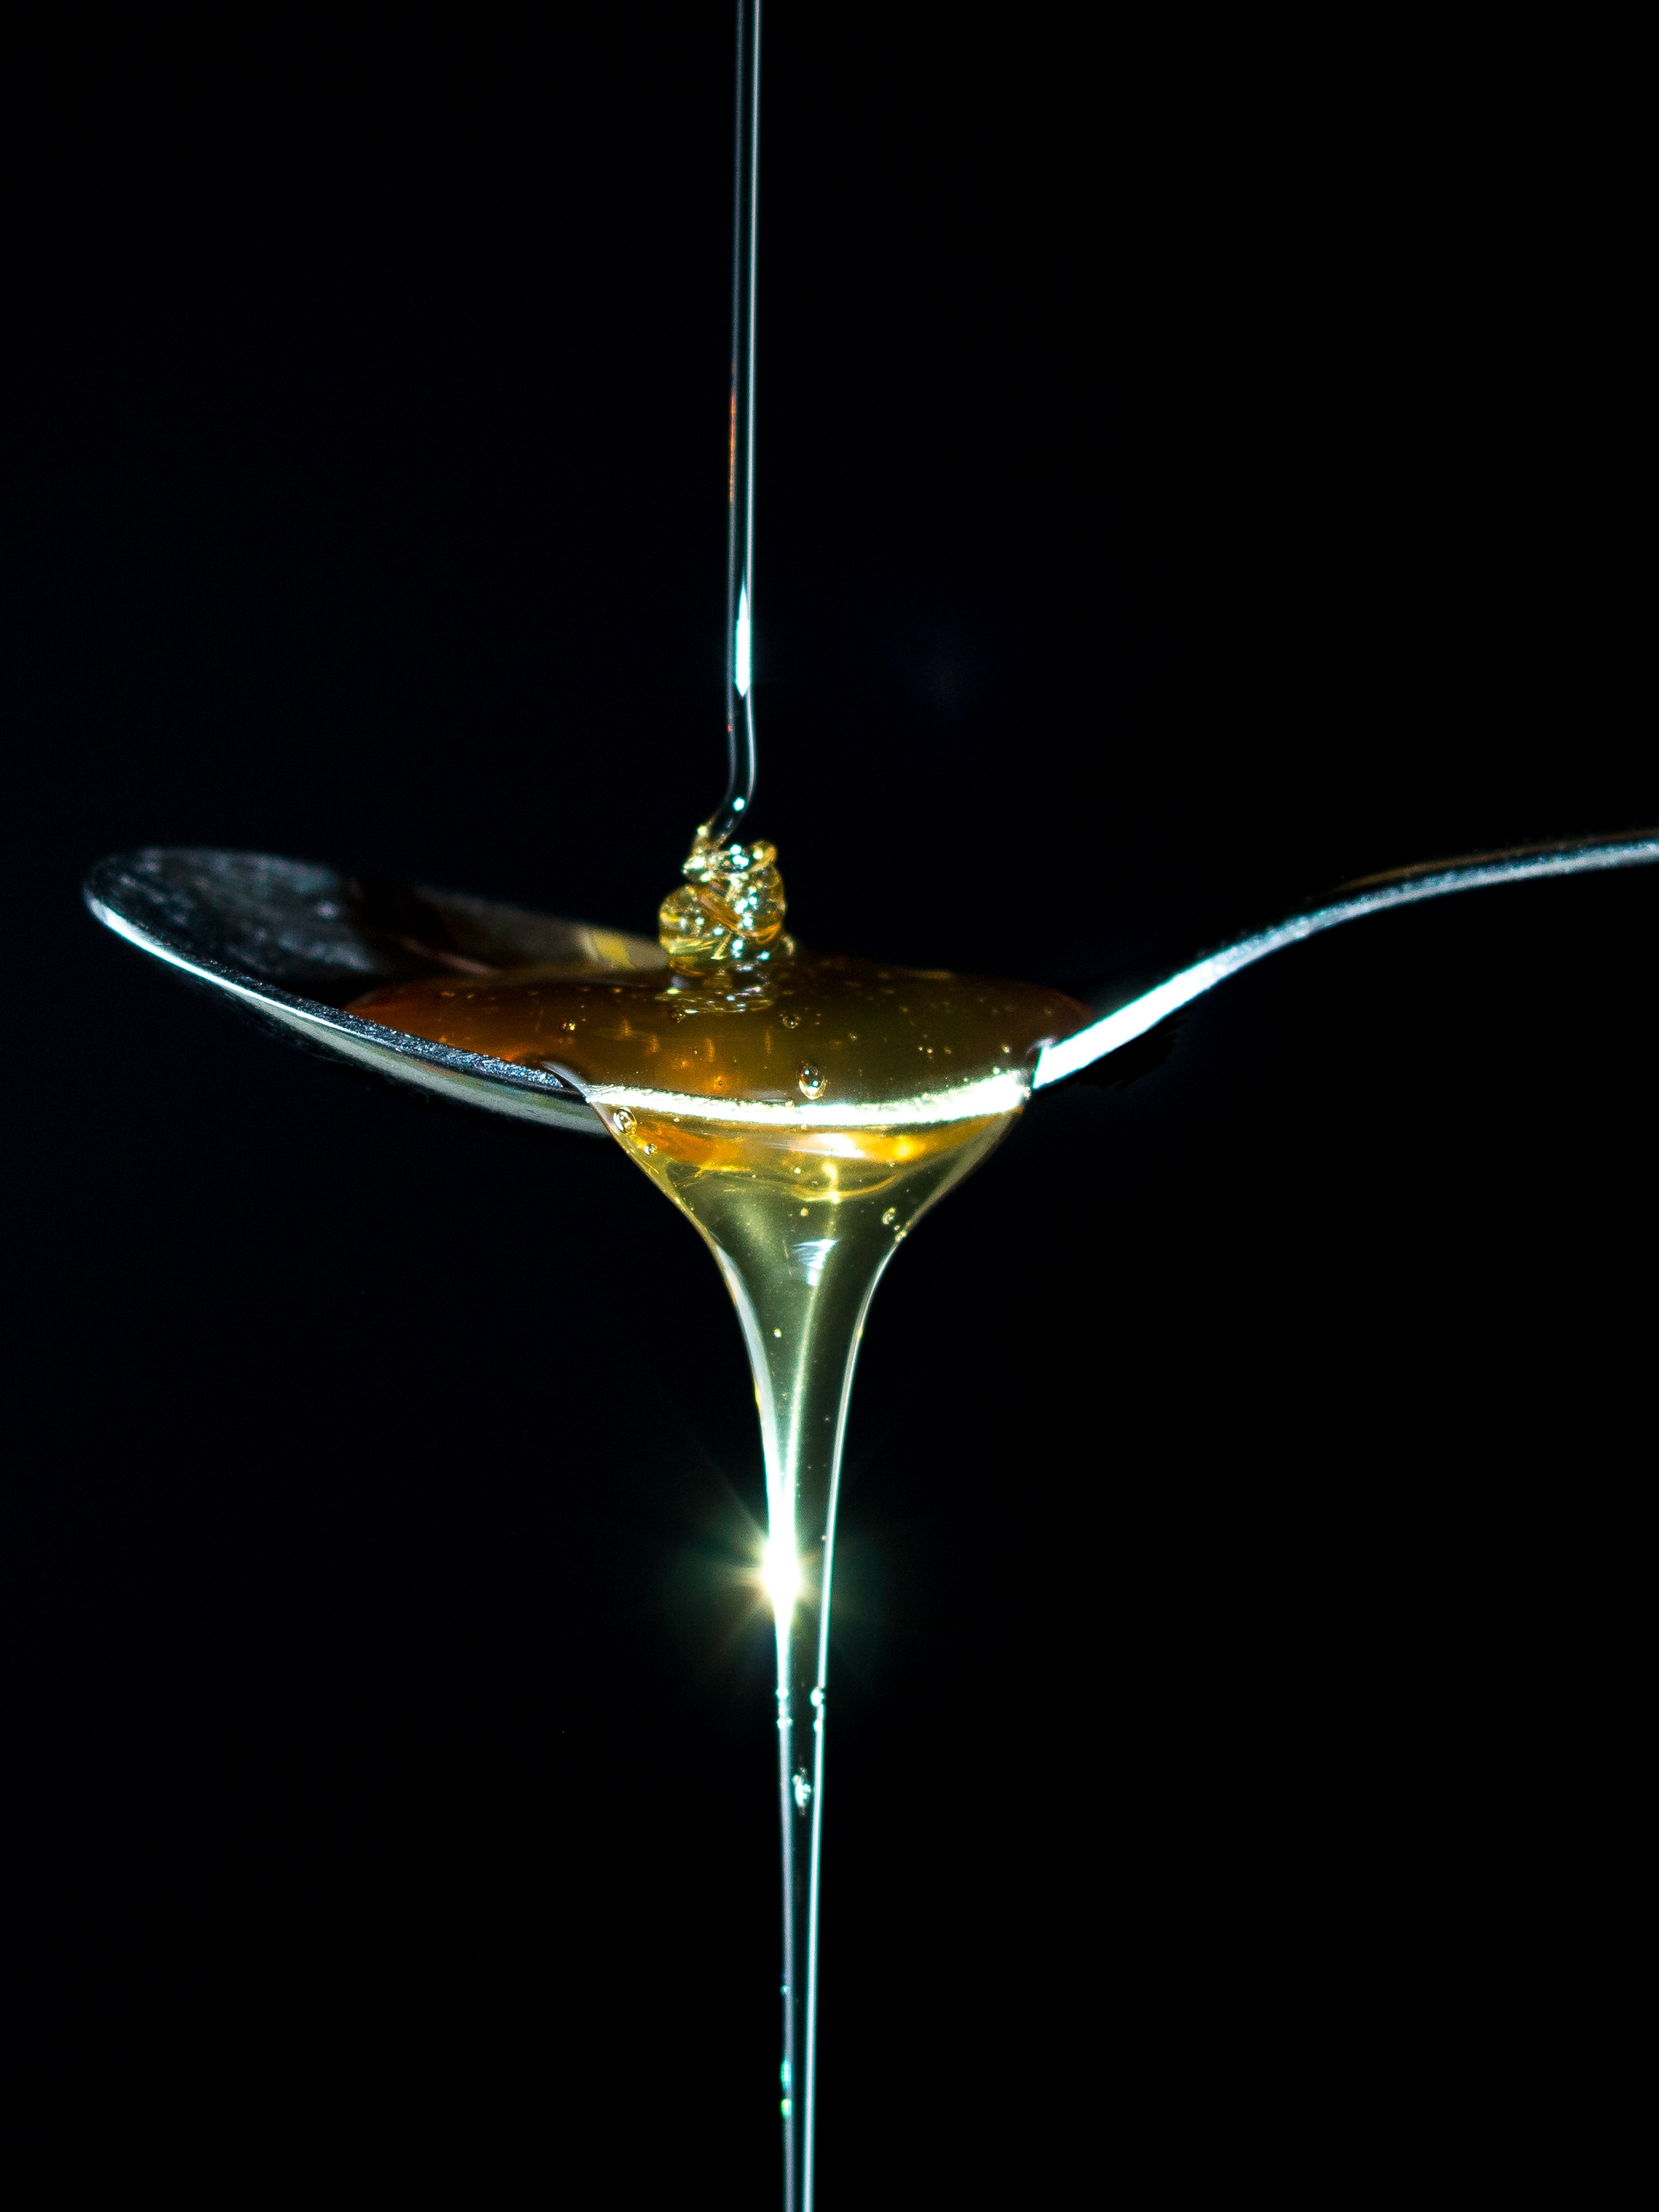
glass, honey, food, drink, breakfast, lighting, spoon, cocktail, martini, light fixture, golden yellow, alcoholic beverage, still life photography, distilled beverage